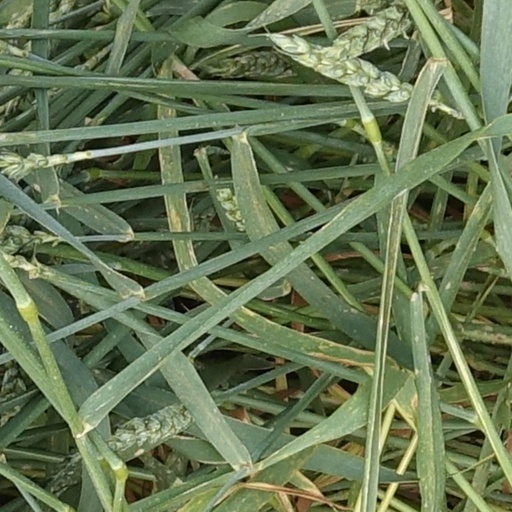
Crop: wheat